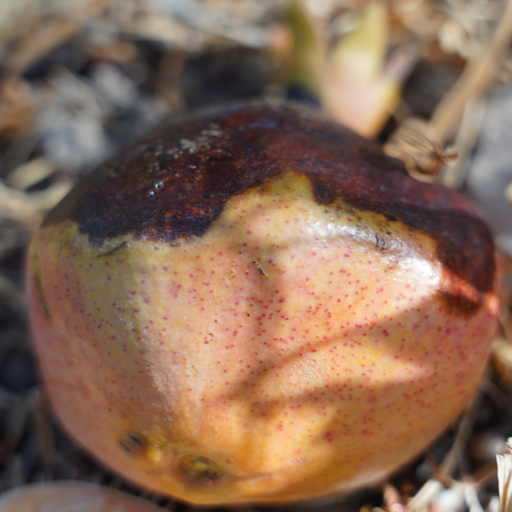
Label: Colletotrichum spp